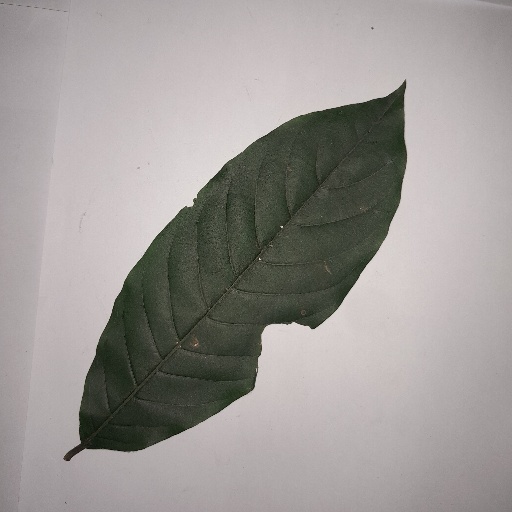
Species: HariTaki
Leaf condition: Shot Hole